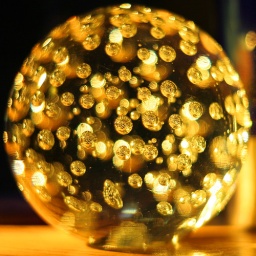
Light coming through an amber colored window in our front door illuminating glass pieces on a nearby table.